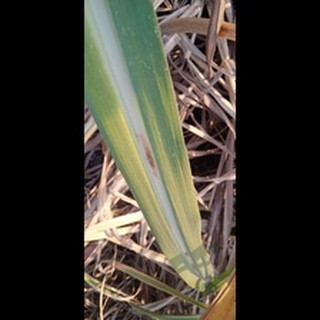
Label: sugarcane_red_rot